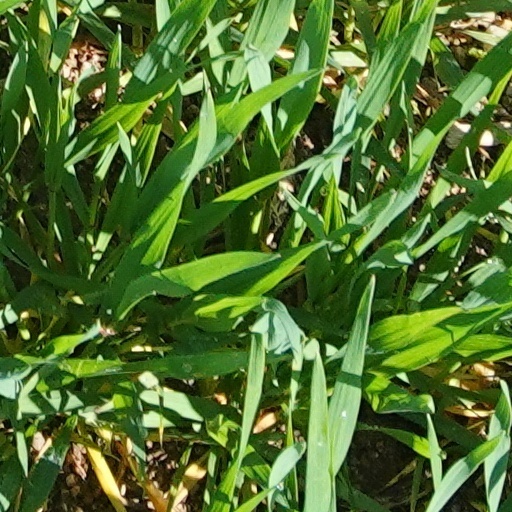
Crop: wheat